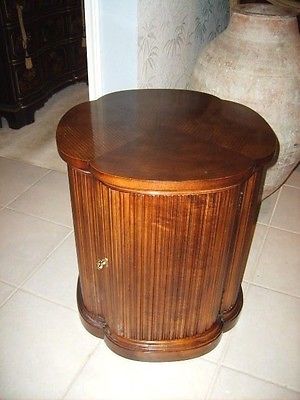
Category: table